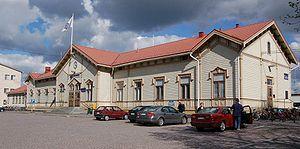
La Voie ferrée Oulu–Tornio est une voie ferrée du réseau de chemin de fer finlandais qui va d'Oulu à Tornio.
La gare d'Oulu est une gare ferroviaire finlandaise située dans le quartier de Vaara à Oulu.